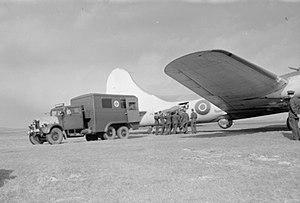
L'aéroport de Benbecula est un aérodrome situé sur l'île de Benbecula, dans les Hébrides extérieures, en Écosse. Il est installé près du village de Balivanich, au nord de l'île. Il s'agit de l'un des trois aérodromes commerciaux de l'archipel des Hébrides extérieures.